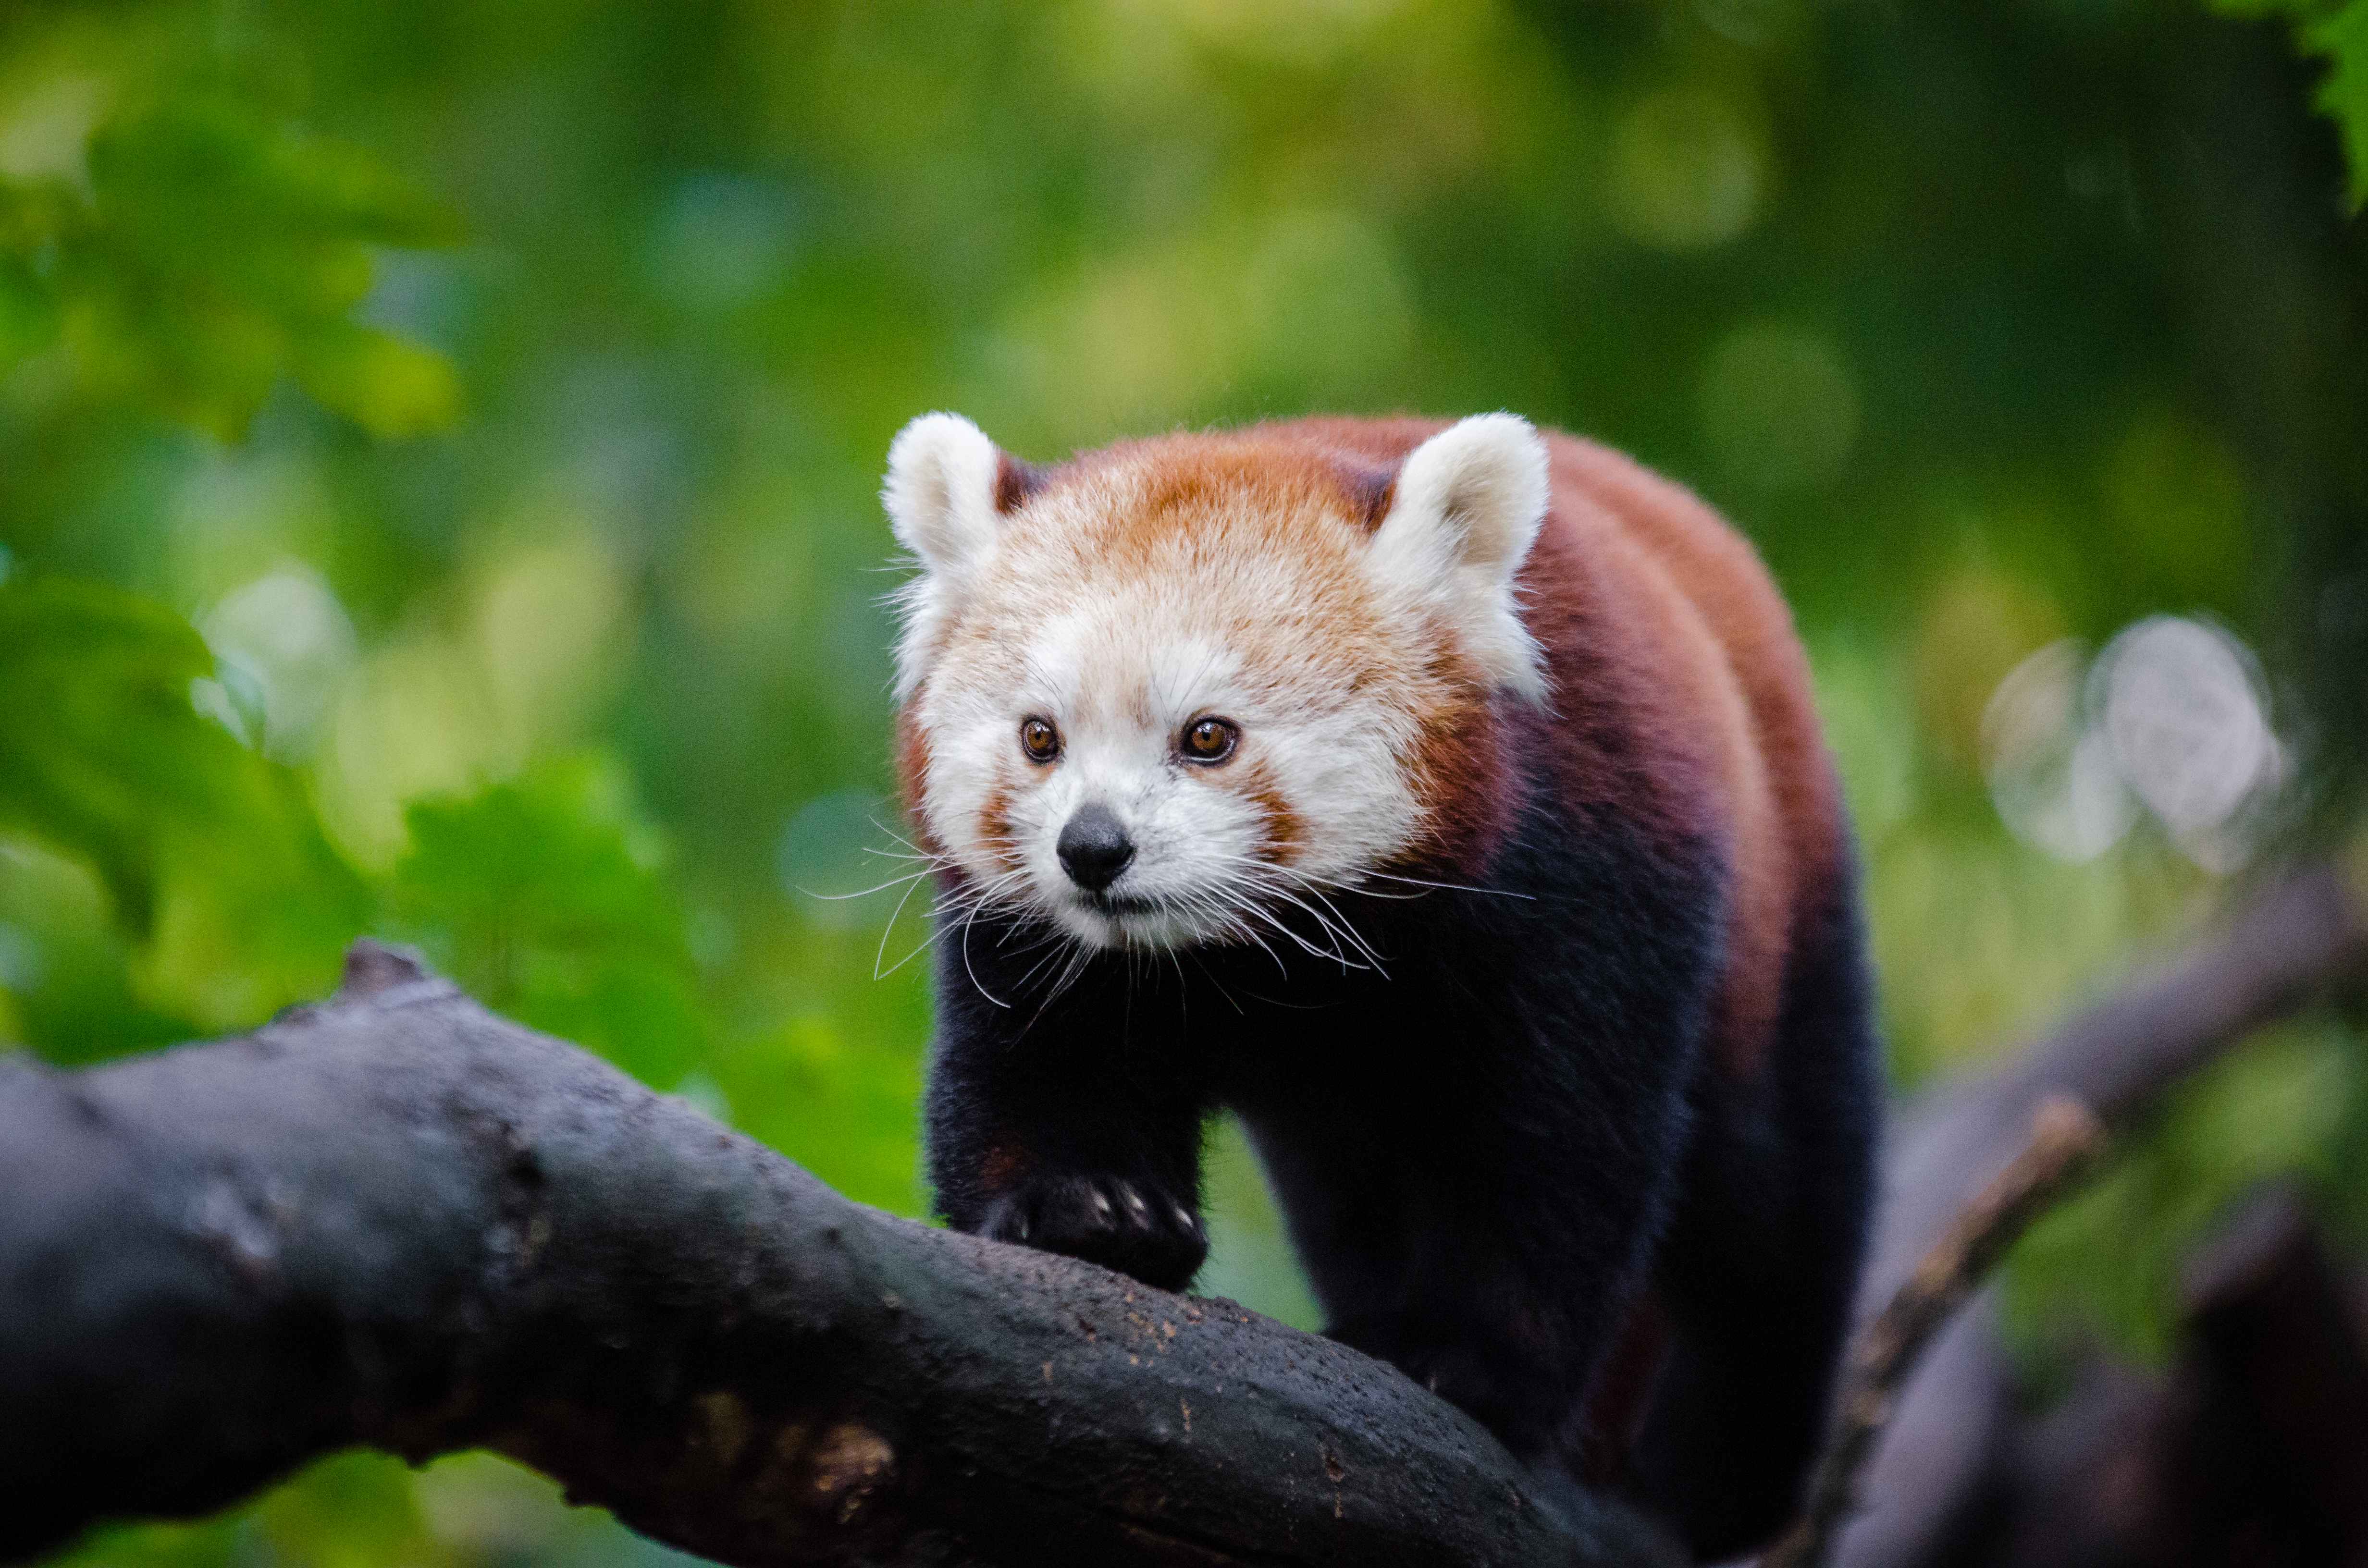
tree, nature, bokeh, blur, field, vintage, sweet, feet, animal, cute, female, wildlife, zoo, fur, orange, young, spring, green, high, red, foot, mammal, nikon, fauna, red panda, panda, 2015, face, nose, paw, tail, animals, ears, endangered, vertebrate, germany, deutschland, natur, paws, tier, depth, iso, depthoffield, fell, gesicht, baum, adorable, bamboo, d7000, roter, kleiner, niedlich, sues, suess, species, bedrohte, tierart, tierpark, weiblich, jungtier, jung, ohren, schwanz, nase, bedroht, ailurus, fulgens, mozilla, firefox, wochenende, weekend, fr hling, gr n, s s